Filaret Scriban

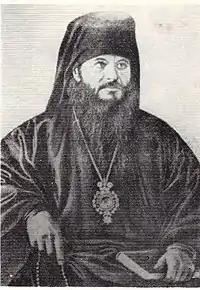
Filaret Scriban

Filaret Scriban (born Vasile Scriban ; 1811–March 23, 1873) was a Moldavian and Romanian theologian within the Romanian Orthodox Church.